Amir Peretz

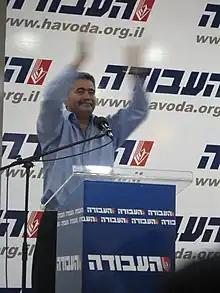
Peretz at a Labor Party rally, April 2008

Peretz won 42% of the vote compared to 40% for Peres and 17% for former defence minister and party leader Binyamin Ben-Eliezer. After winning this election, Peretz resigned from his Histadrut post to focus on winning the election for prime minister. The party withdrew its support for the government on 11 November and all Labor Party cabinet ministers resigned. This action resulted in Prime Minister Ariel Sharon calling a new election for 28 March 2006. Shortly thereafter, Sharon and much of his Cabinet left Likud to form a new party, Kadima.